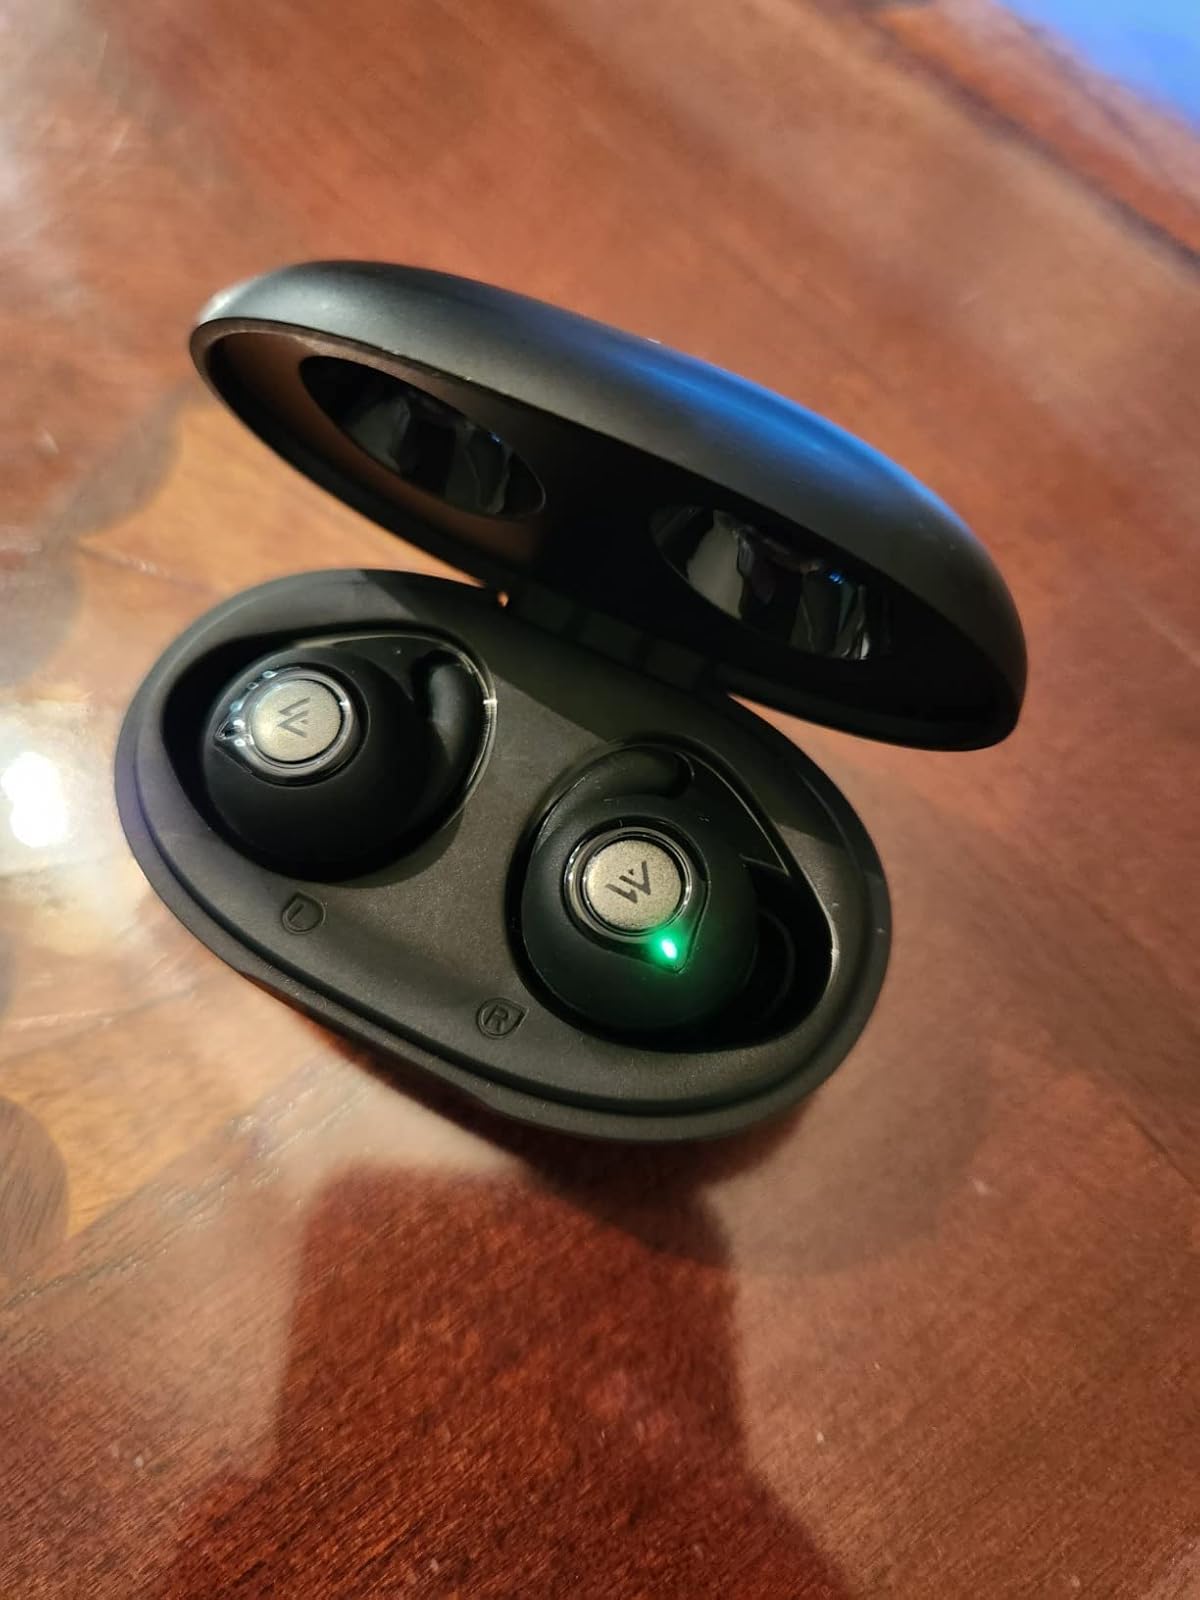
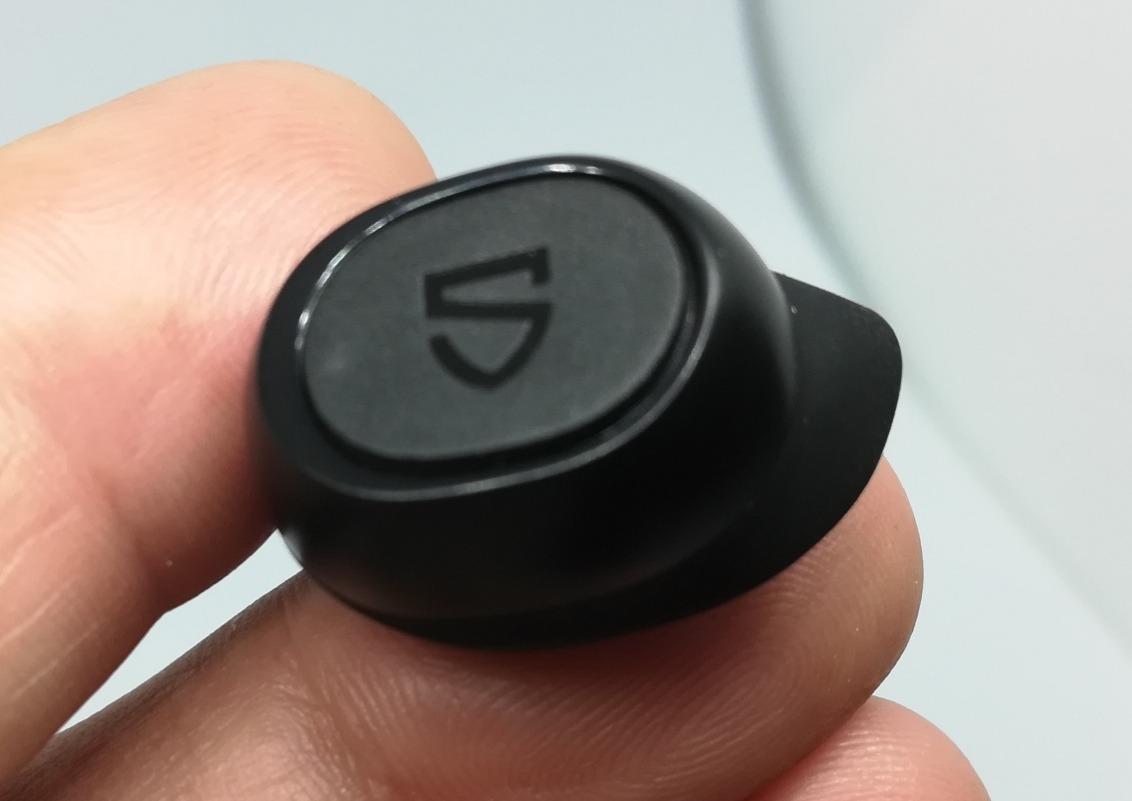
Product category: earbuds
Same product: no